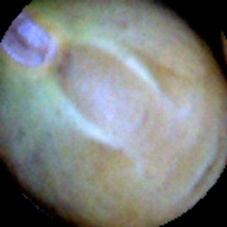
Label: Immature